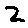
Label: 2